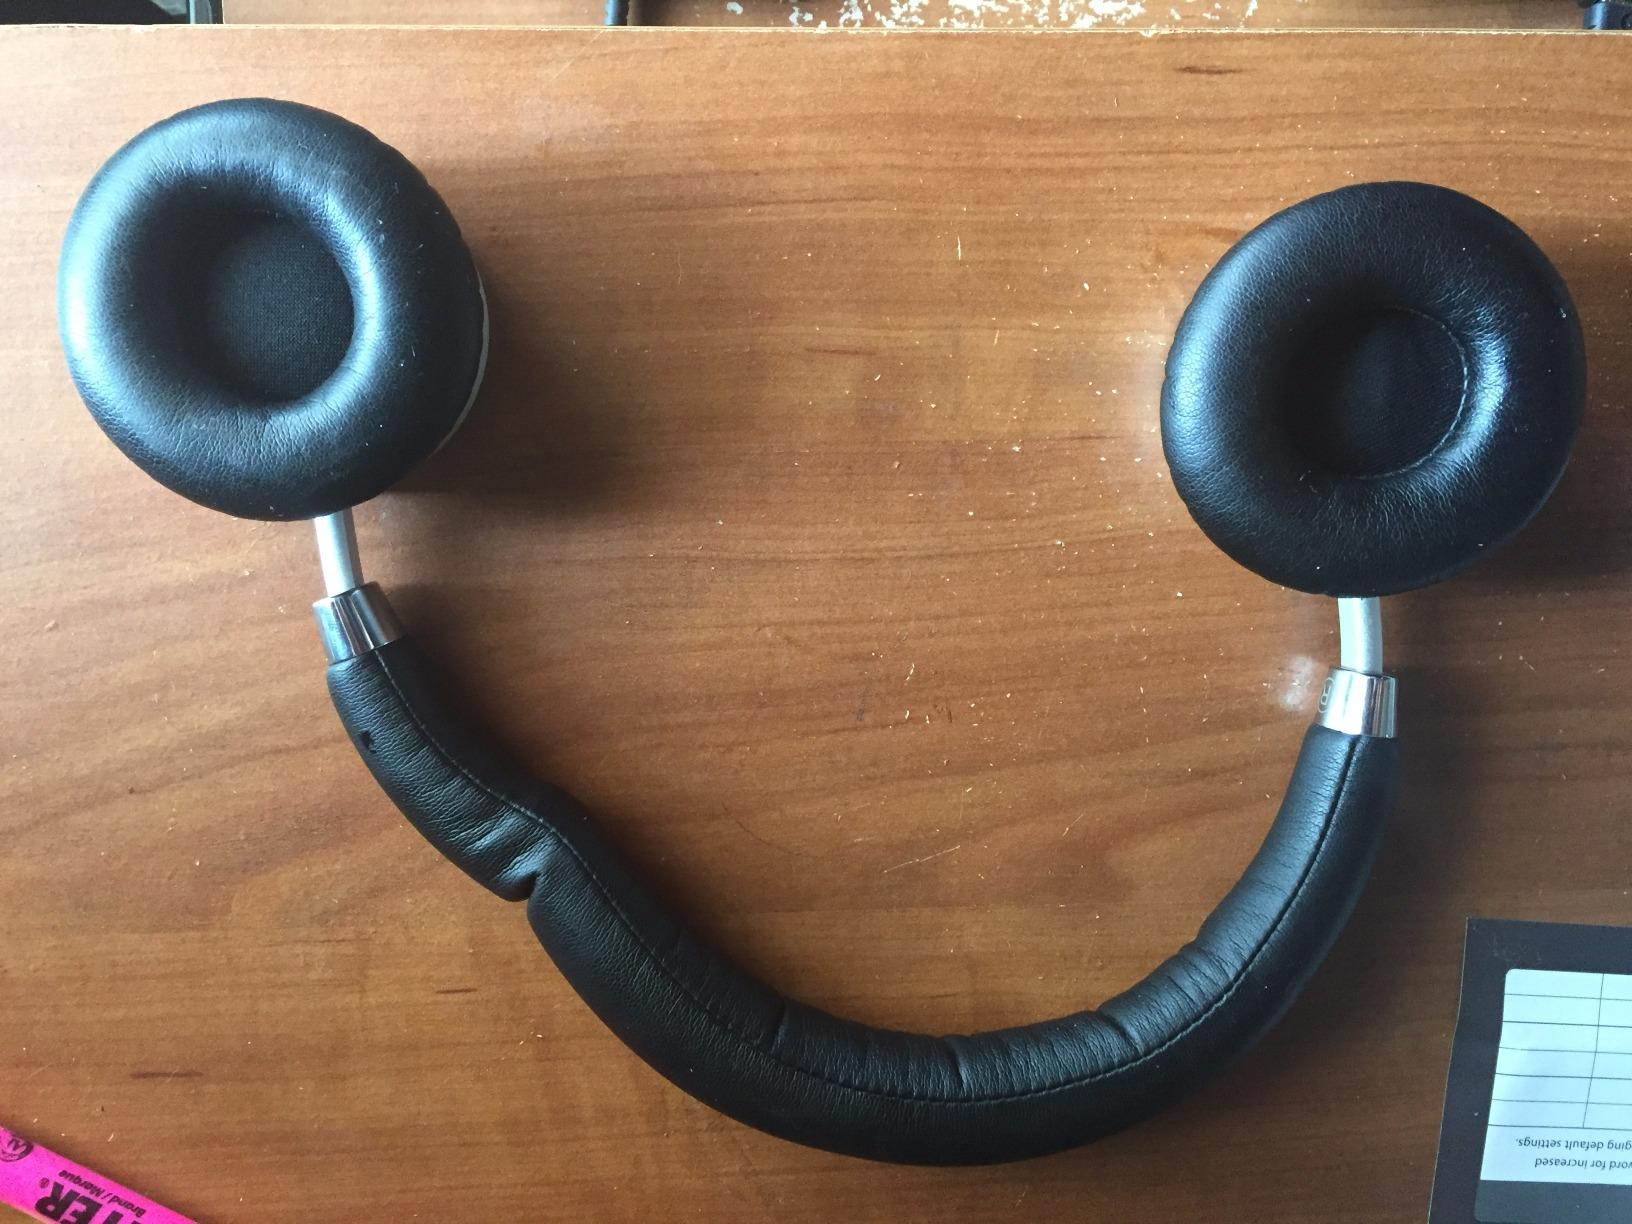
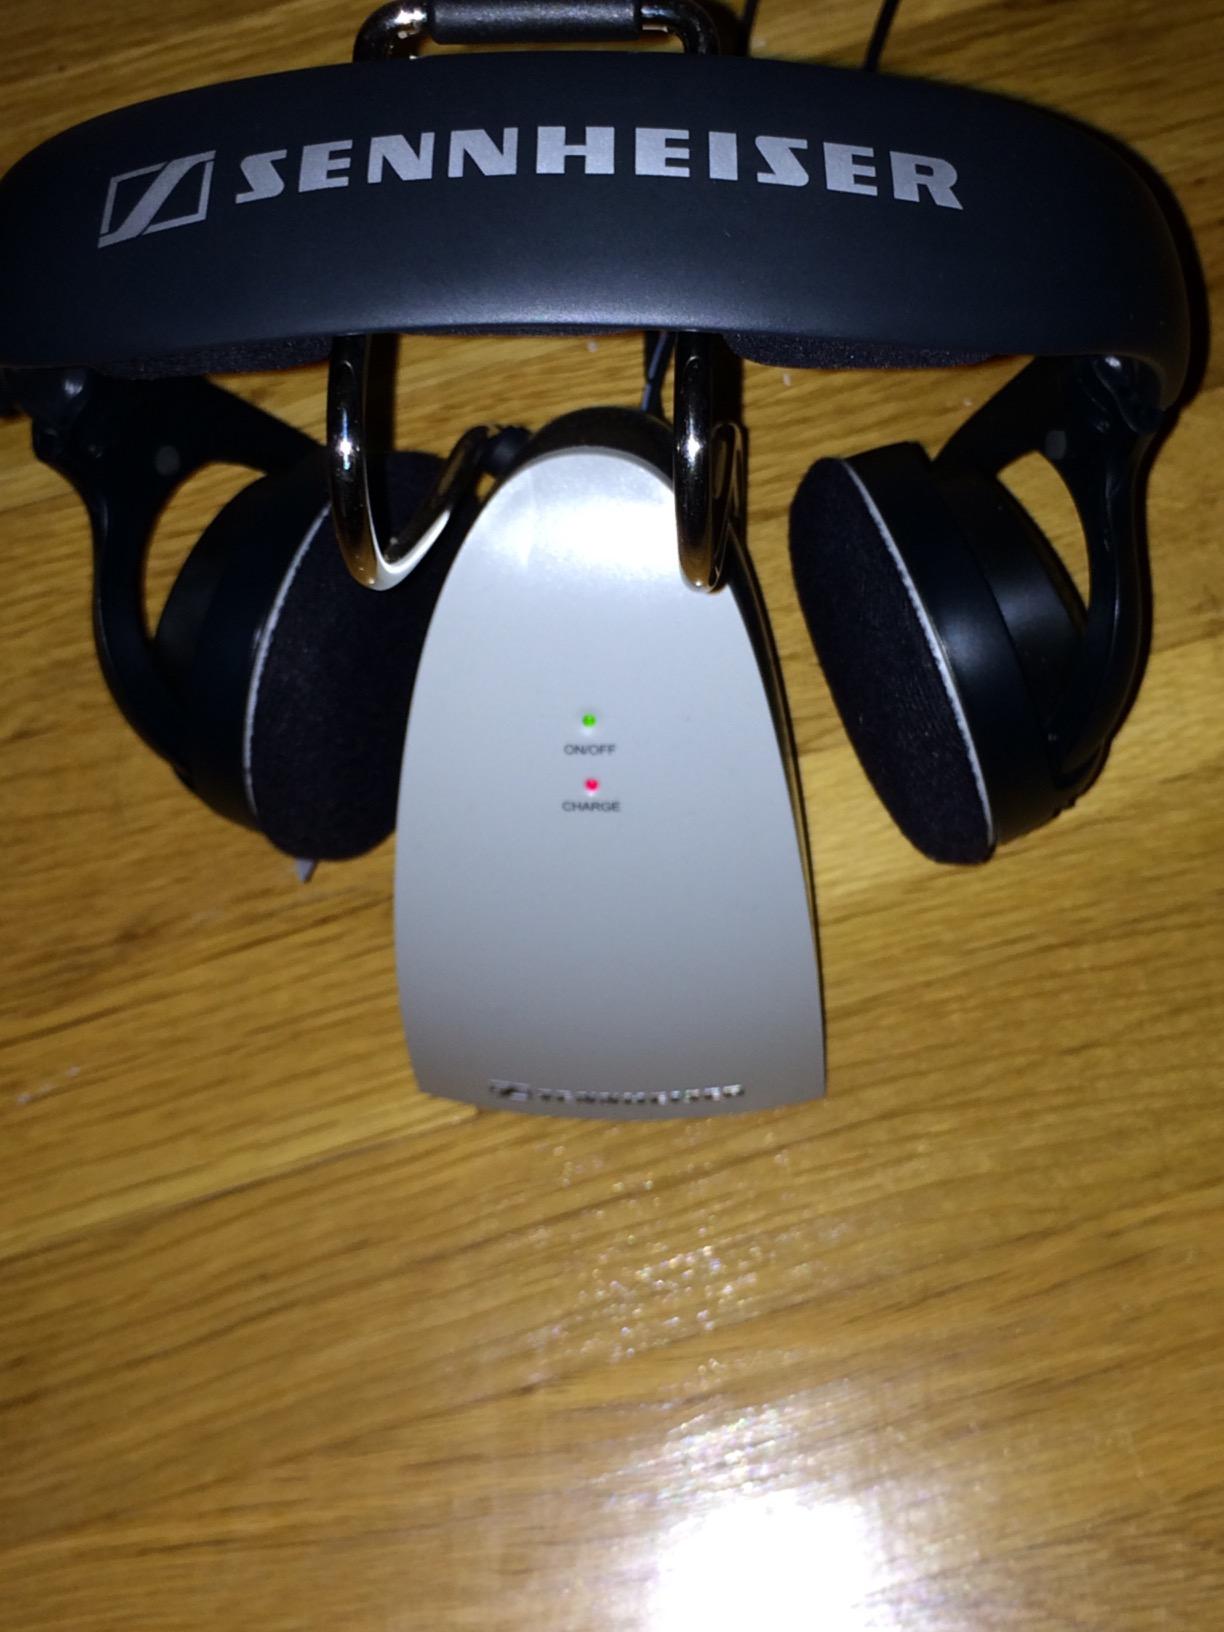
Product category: headphones
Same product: no